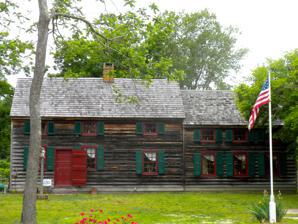
Building: Thomas Ludlam Jr. House
Country: United States of America
Year built: 1790
Historic house in New Jersey, United States United States historic place Thomas Ludlam Jr. House U.S. National Register of Historic Places New Jersey Register of Historic Places Show map of Cape May County, New Jersey Show map of New Jersey Show map of the United States Location 707 NJ 47, Dennis Township, New Jersey Coordinates 39°10′9″N 74°49′31″W / 39.16917°N 74.82528°W / 39.16917; -74.82528 Area 0.7 acres (0.28 ha) Built 1790 Architectural style Postmedieval English NRHP reference No. 04001261 NJRHP No. 4377 Significant dates Added to NRHP November 26, 2004 Designated NJRHP August 28, 2004 Thomas Ludlam Jr. House is located in Dennis Township , Cape May County , New Jersey , United States. The house was built in 1790 and was added to the National Register of Historic Places on November 26, 2004. See also National Register of Historic Places listings in Cape May County, New Jersey References